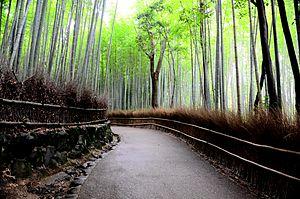
Une bambouseraie est un parc où l'on cultive différentes variétés de bambous.
Arashiyama est un lieu-dit du nord de l'arrondissement Nishikyō et du sud de l'arrondissement Ukyō, à l'ouest de Kyoto, au pied du mont Arashi dont il porte le nom.